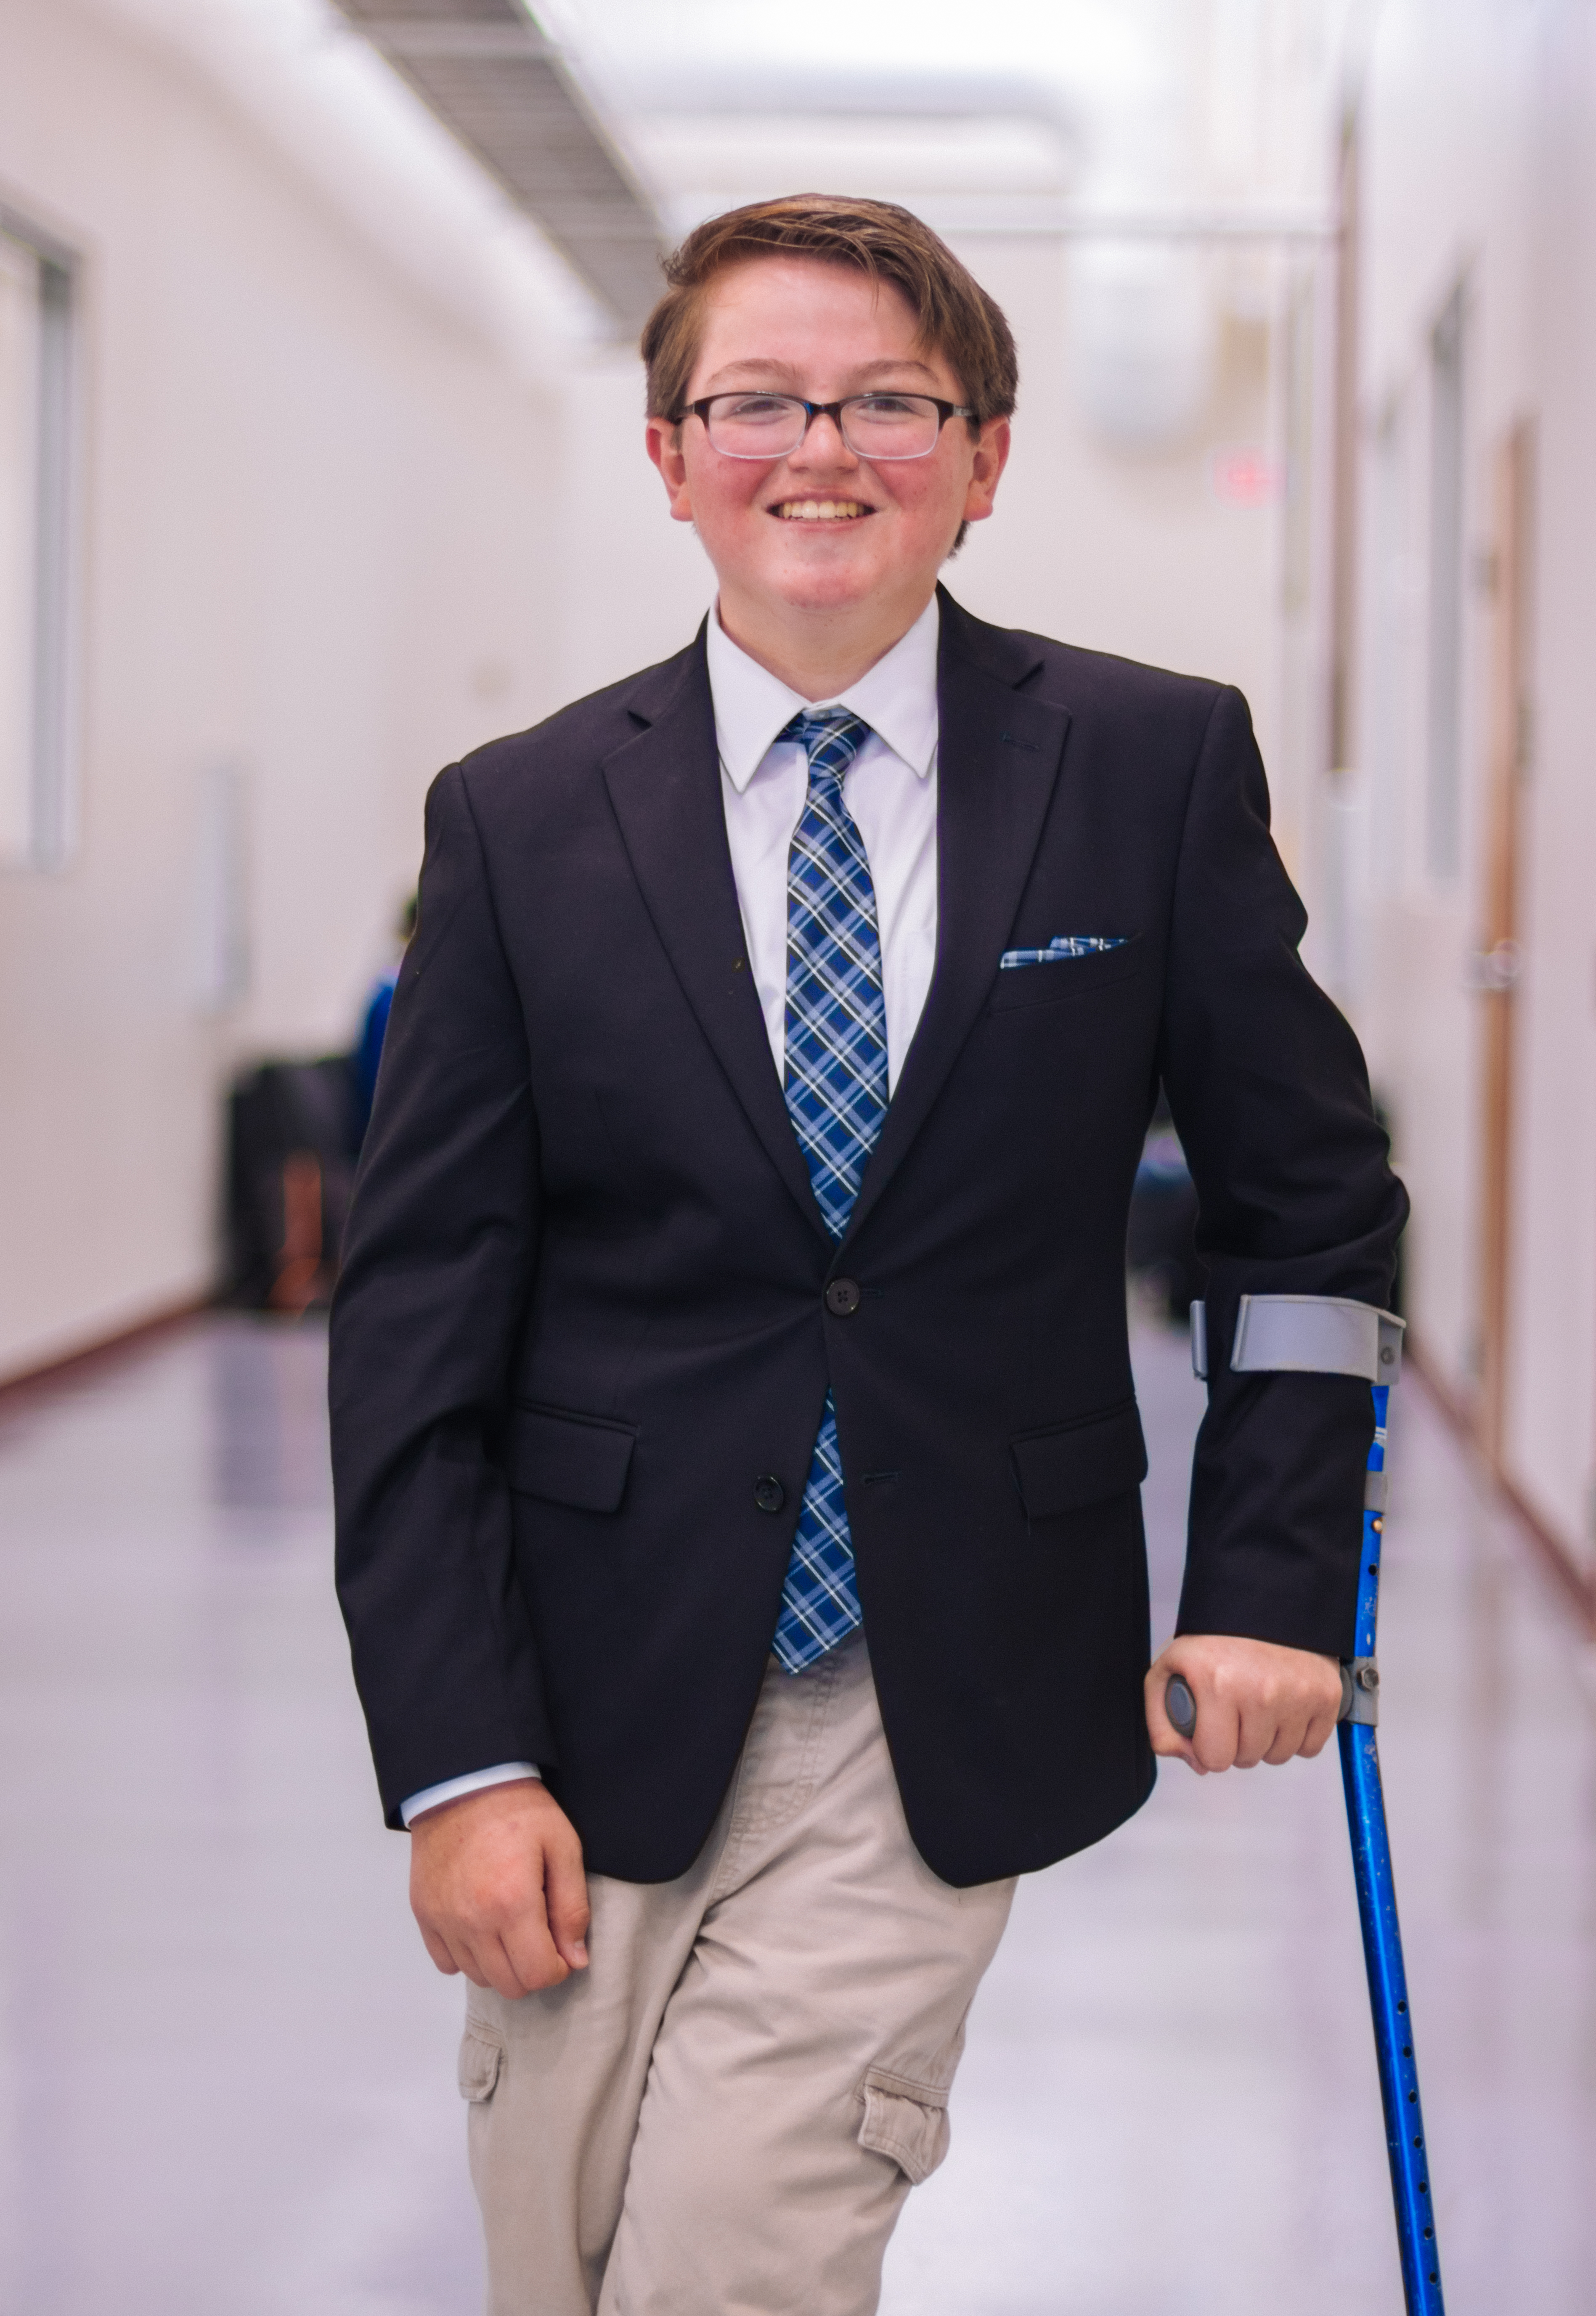
man, blue, suit, clothing, formal wear, cobalt blue, blazer, standing, white collar worker, outerwear, businessperson, fashion, electric blue, human, tie, tuxedo, jacket, photography, top, business, Pantsuit, style